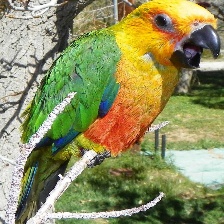
Species: JANDAYA PARAKEET
Scientific name: ARATINGA JANDAYA